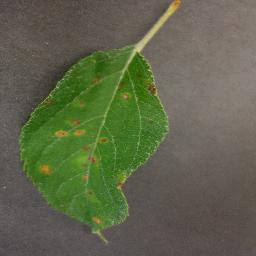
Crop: apple
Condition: cedar_rust